Oh My!

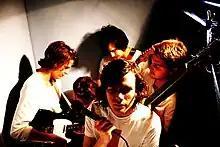
Oh My!

Oh My! is an indiepop band from Sundsvall, Sweden. The band was formed in 2008 by the members of Second Hand Rumours and The Intrigues. In 2011 Oh My! signed with legendary indie label A West Side Fabrications and quickly released their first single Twenty One. Twenty one featured in the MTV Latin America series "Niñas Mal" and on Swedish national radio. Oh My! Has since that released three more singles which all feature on Swedish national radio. "Time Will Tell" even qualified for Hall of Fame in the competition "Låtduellen".